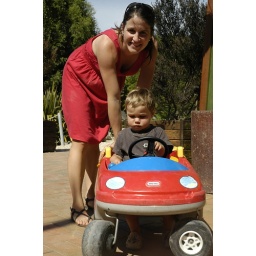
back in time, christmas 2009: anatoki salmon farm, golden bay, nz